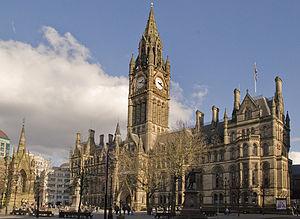
Le référendum sur l'appartenance du Royaume-Uni à l'Union européenne a lieu le 23 juin 2016.
No Offence est une série télévisée britannique créée par Paul Abbott et diffusée depuis le 5 mai 2015 sur Channel 4.